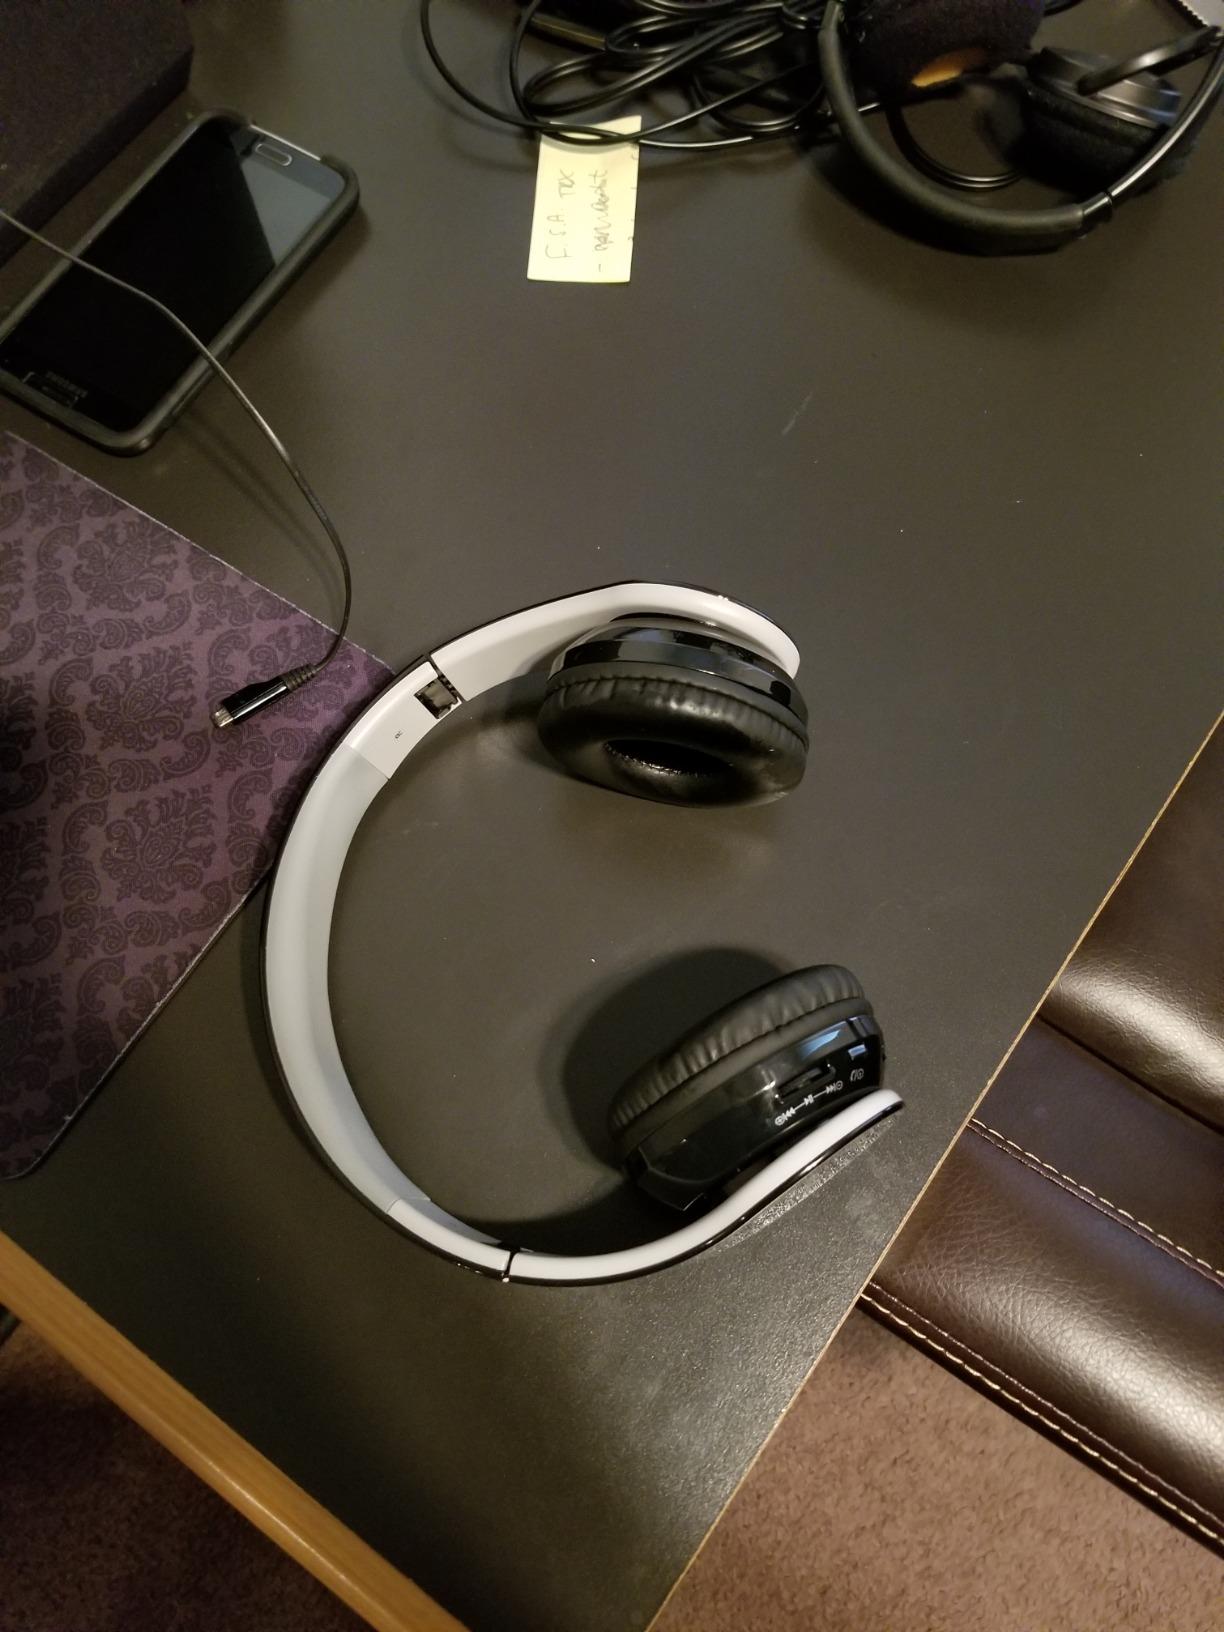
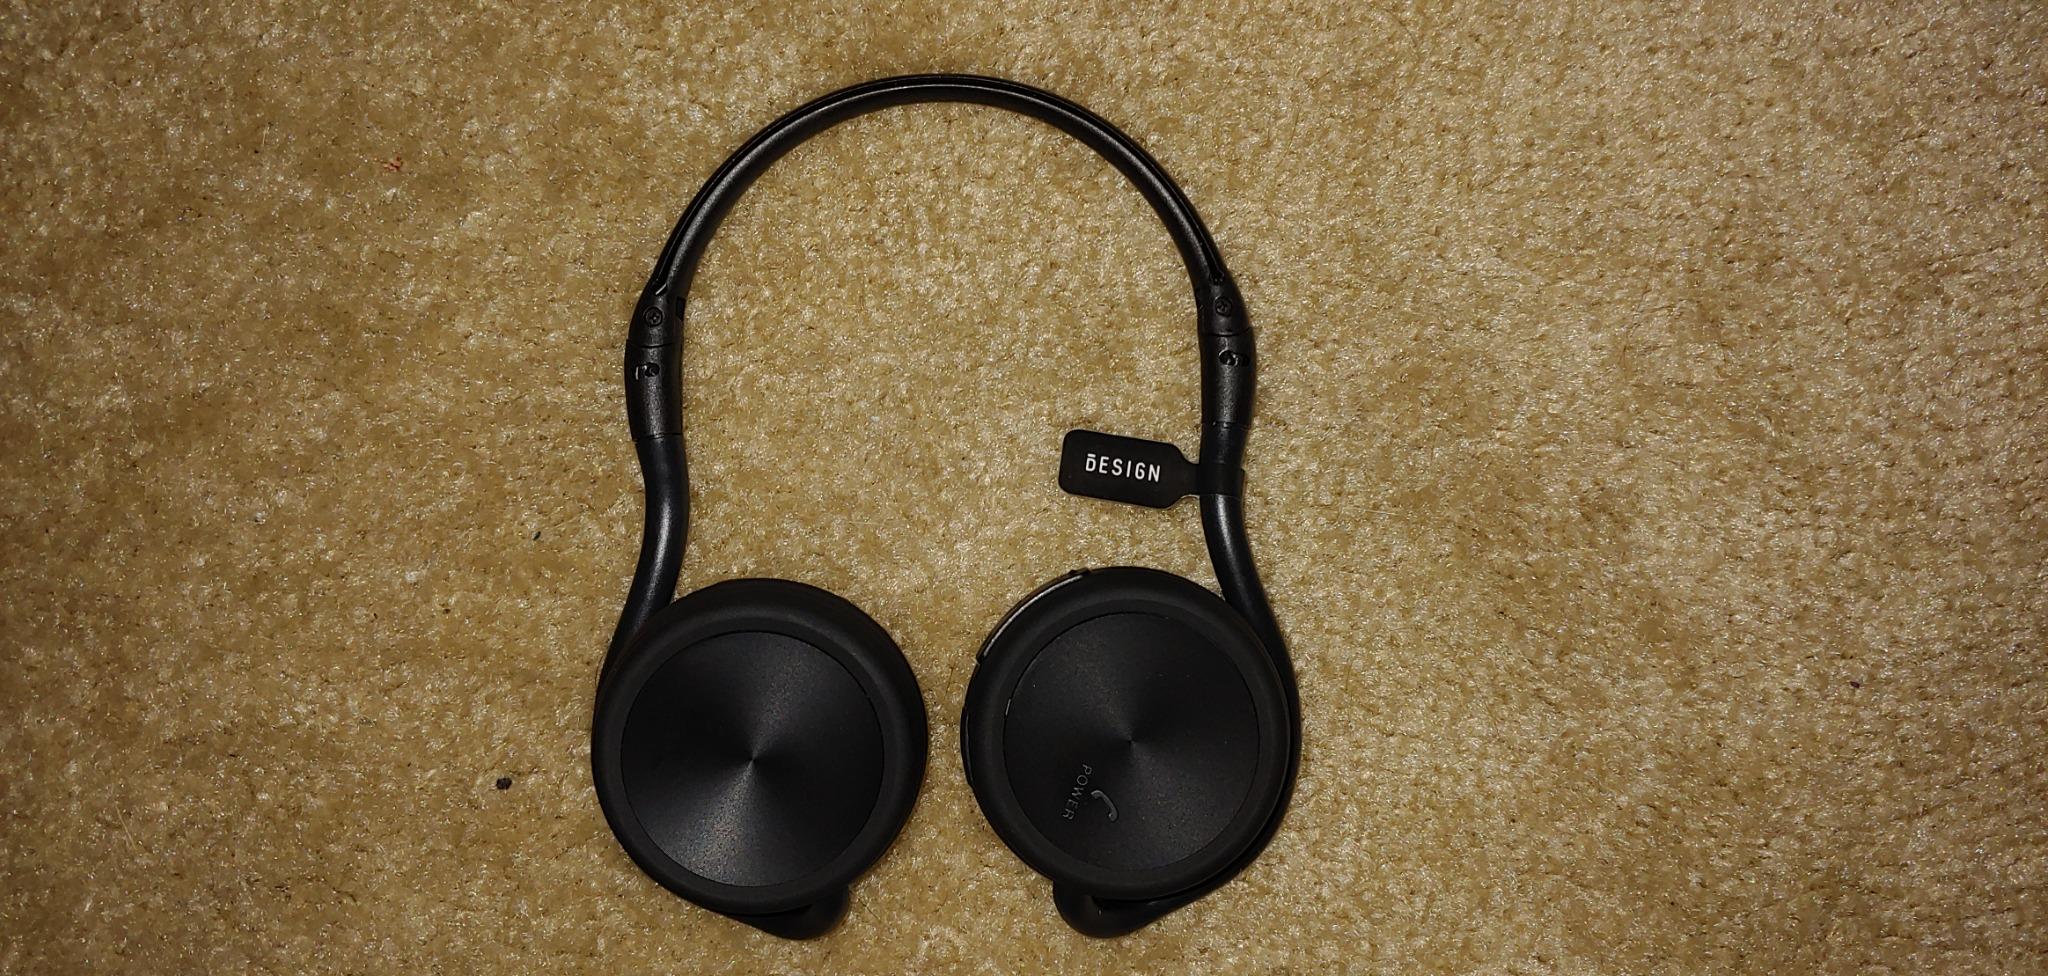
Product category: headphones
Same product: no